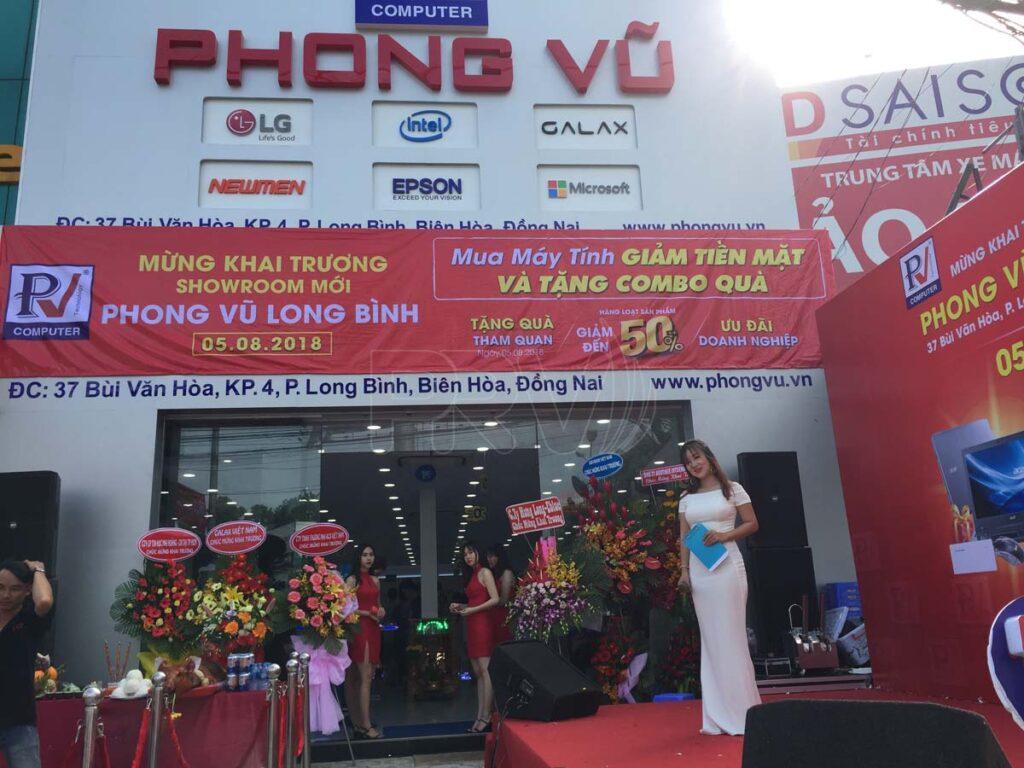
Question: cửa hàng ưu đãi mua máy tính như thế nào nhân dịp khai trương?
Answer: giảm tiền mặt và tặng combo quà, giảm đến 50%